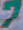
Number: 7